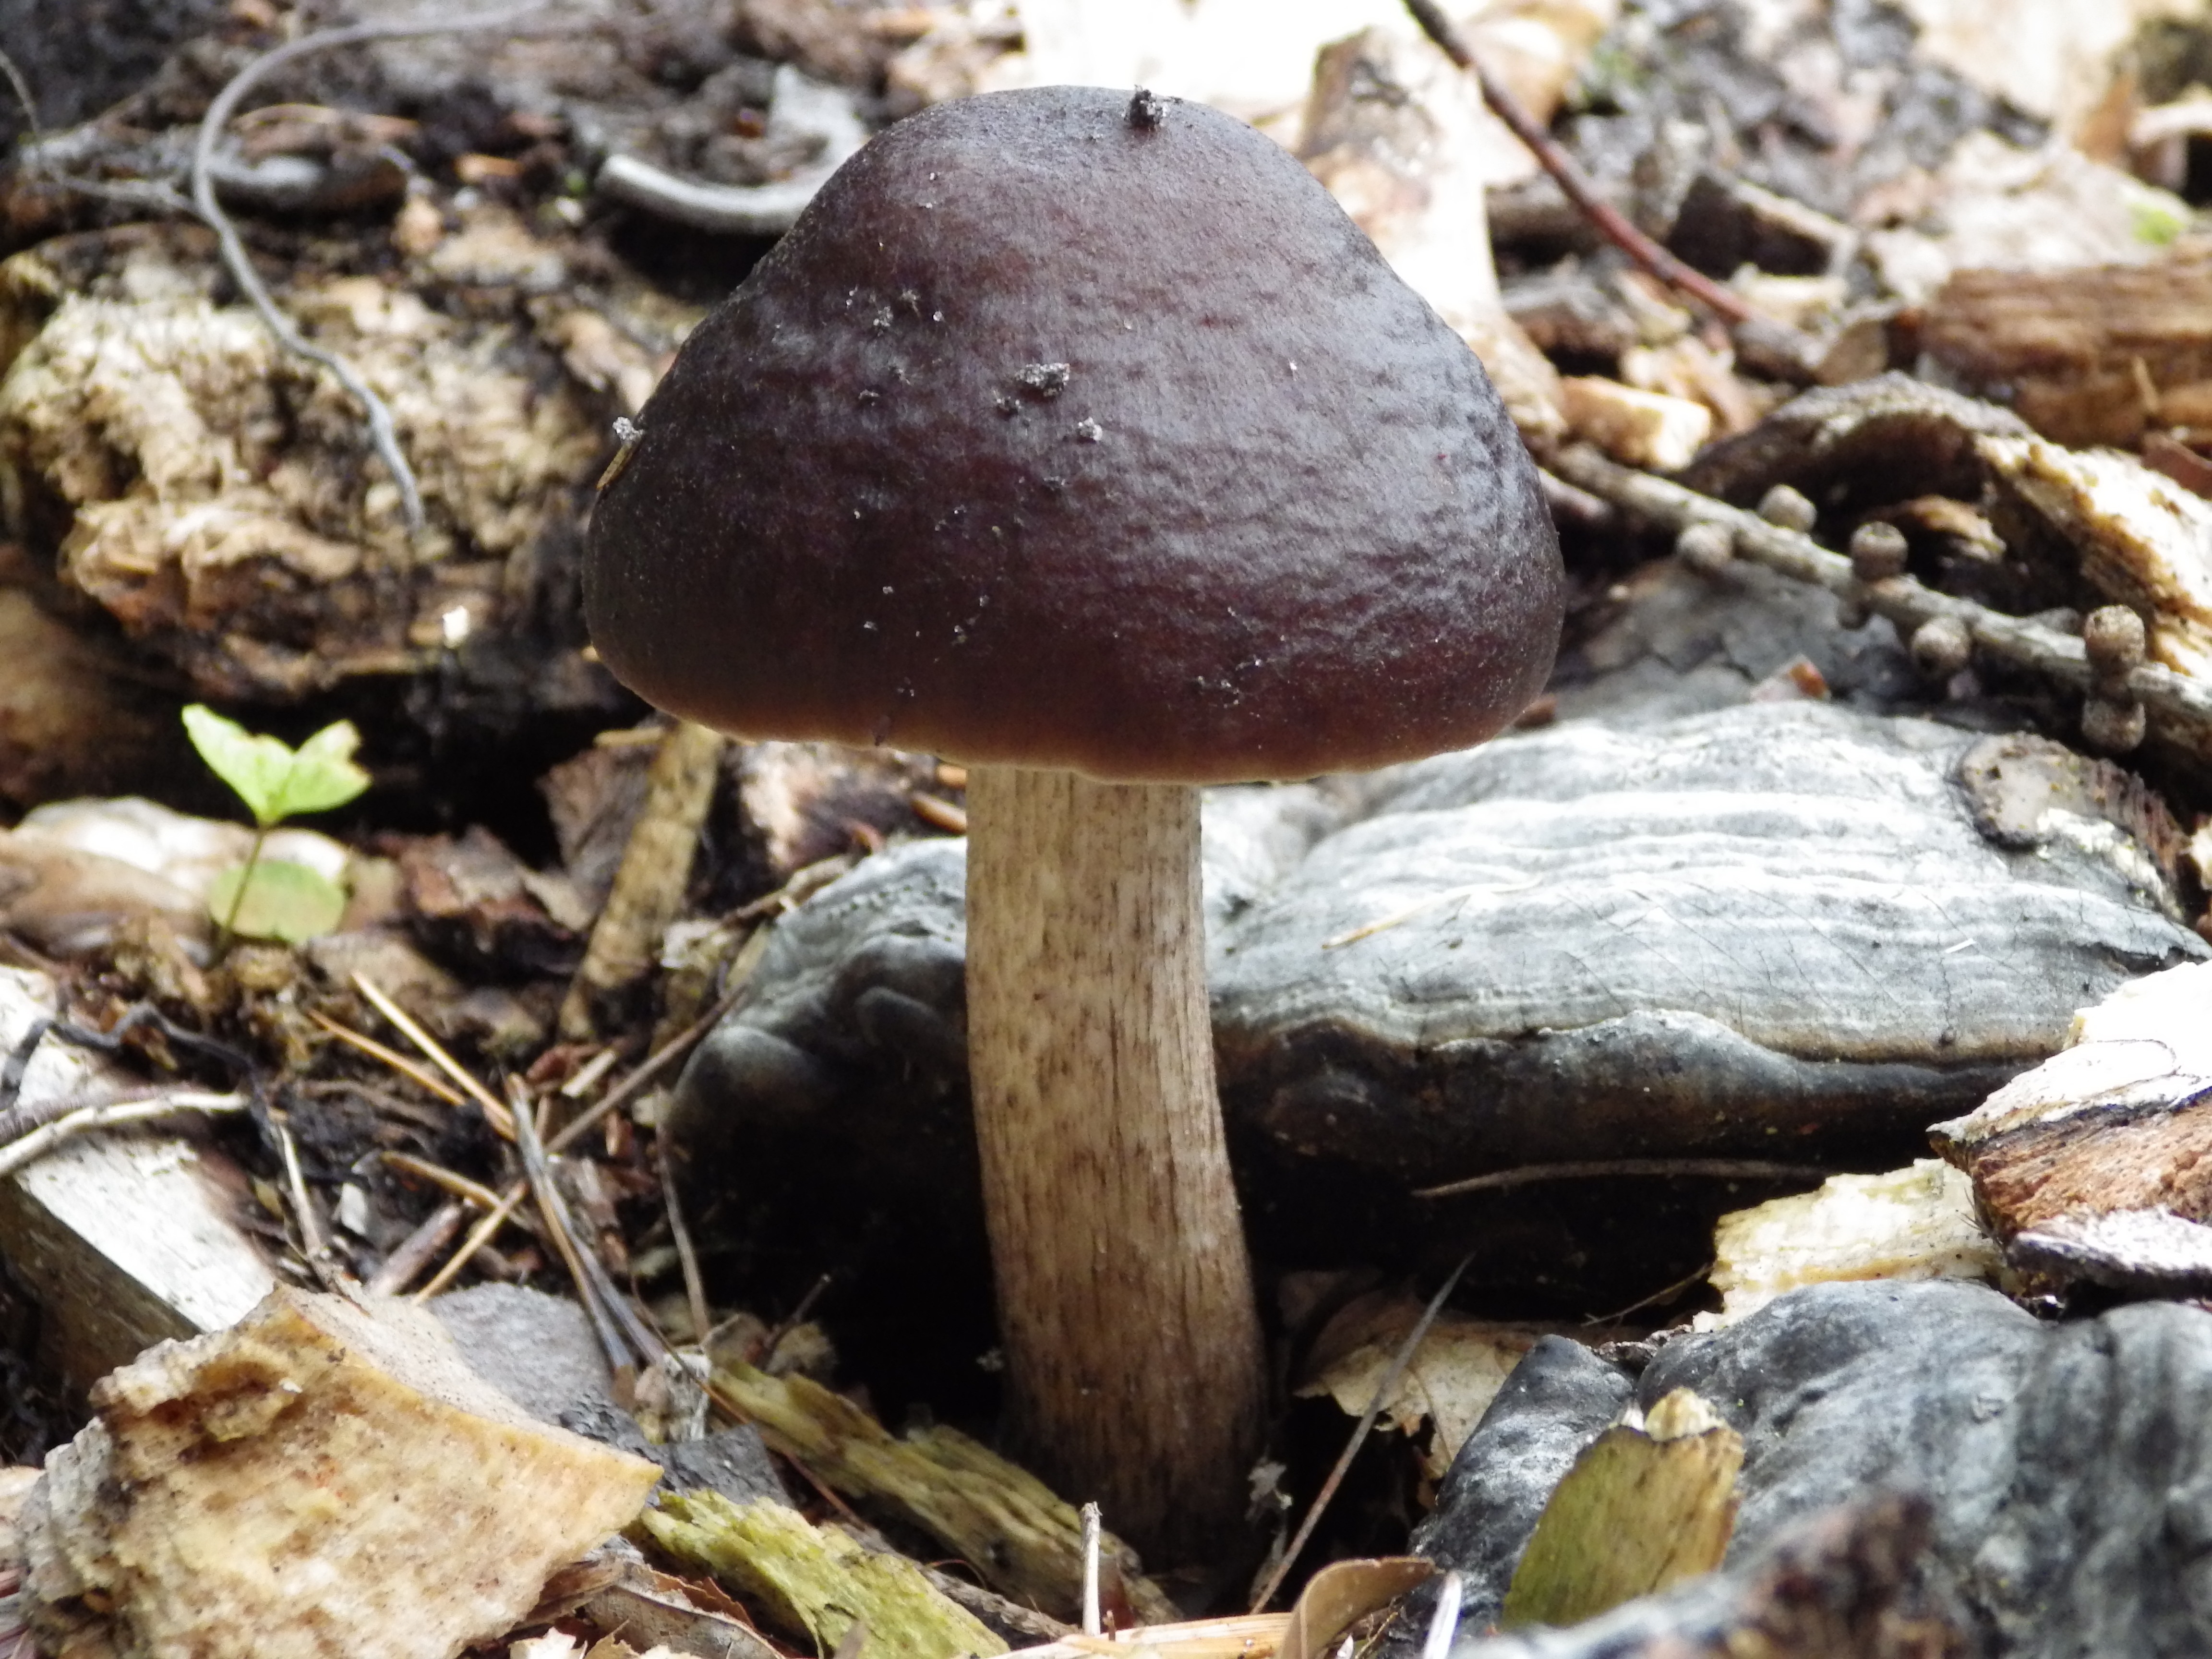
forest, autumn, brown, soil, mushroom, fauna, fungus, mushrooms, bolete, auriculariales, agaricus, leccinum scabrum, matsutake, oyster mushroom, edible mushroom, shiitake, medicinal mushroom, agaricomycetes, agaricaceae, champignon mushroom, penny bun, pleurotus eryngii, auriculariaceae